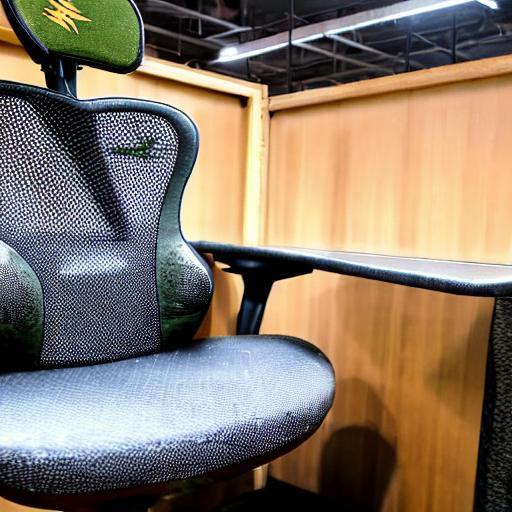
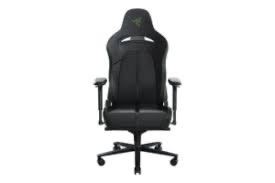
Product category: items_chair
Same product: no